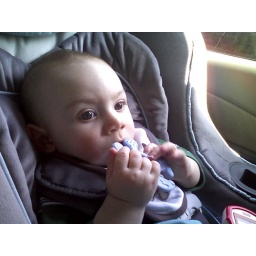
nick relaxin in his car seat - Taken at 11:28 AM on March 27, 2010 - uploaded by ShoZu